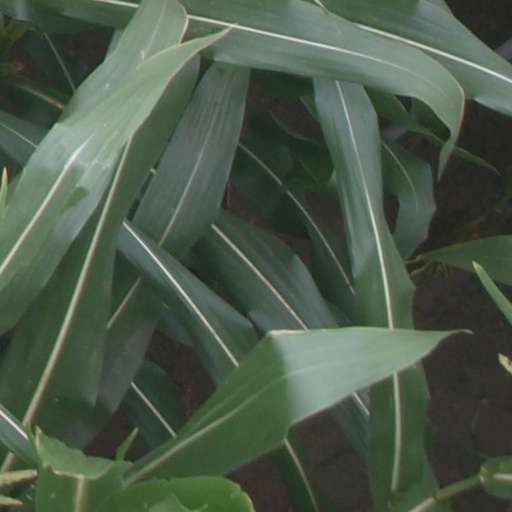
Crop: maize; corn